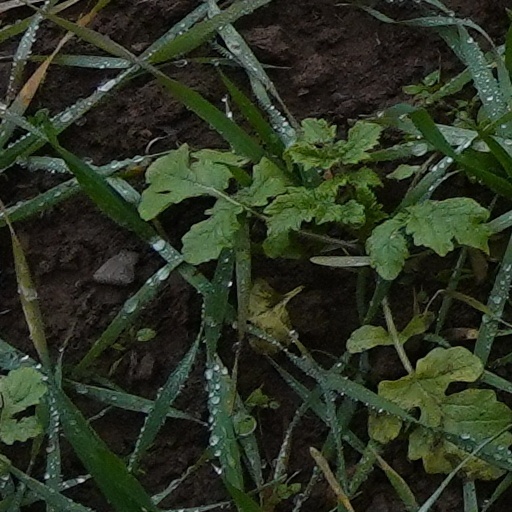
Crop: wheat